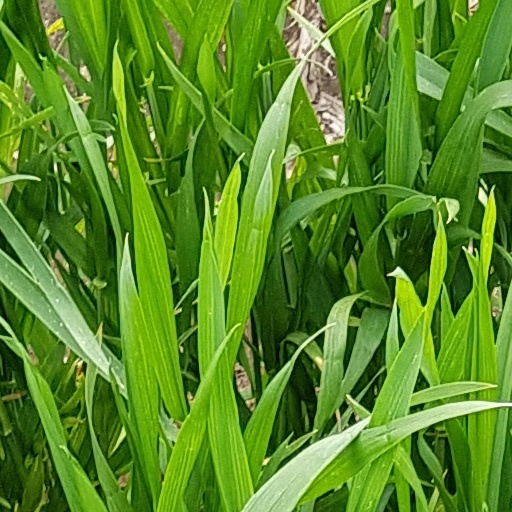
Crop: wheat